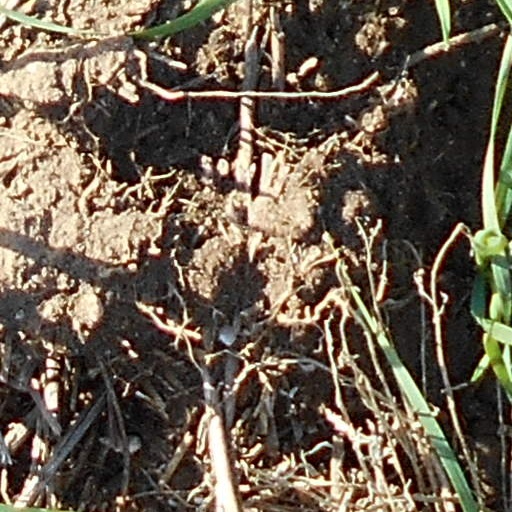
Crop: wheat